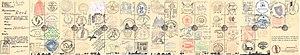
Créanciale du pèlerin de Compostelle
Les pèlerins de Saint-Jacques-de-Compostelle se sont vu attribuer plusieurs noms selon les époques. Le plus connu est « Jaquet».
La via Podiensis est le nom latin d'un des quatre chemins de France du pèlerinage de Saint-Jacques-de-Compostelle. Elle part du Puy-en-Velay et traverse le pays d'étape en étape jusqu'au village basque d'Ostabat près duquel elle rejoint la via Turonensis et la via Lemovicensis réunies peu avant.